Franciscan martyrs of Vilnius

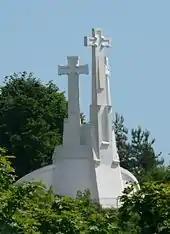
The original Three Crosses monument was dedicated to the Franciscan martyrs of Vilnius

Franciscan martyrs of Vilnius are 14 semi-legendary Franciscan friars murdered in Vilnius, capital of the Grand Duchy of Lithuania, during the reign of Algirdas (1345–77). The story was first recorded in the Bychowiec Chronicle, a generally unreliable source from the early 16th century, and was further embellished, conflated, and confused by later chroniclers and historians. Nonetheless, the cult of the martyrs spread in the 16th century. A prominent monument in Vilnius, the Three Crosses, was originally erected in their memory sometime before 1648. Around the same time Bishop Jerzy Tyszkiewicz started canonization procedures, but they were abandoned. At the advent of critical historiography in the 20th century, the story was dismissed as fictional in its entirety. However, newer research attempts to restore some credibility to the legend.